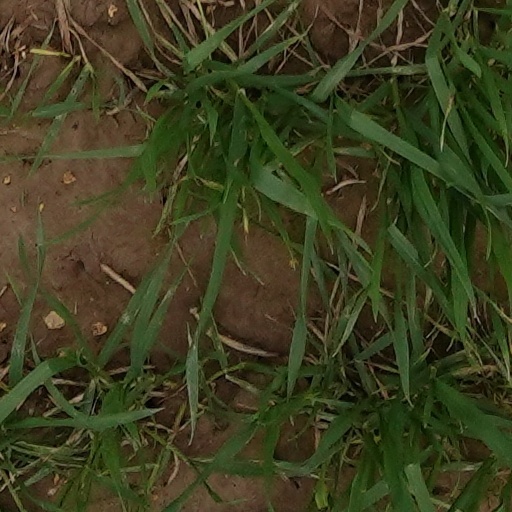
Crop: wheat